2017 Iran–Iraq earthquake

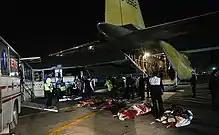
Military plane at Merhabad Airport carrying injured people

Turkey was the first country to offer aid, through its Disaster and Emergency Management Presidency, announcing that 92 rescue personnel were on standby, together with 4,000 tents and 7,000 blankets.